Kłodzko Valley

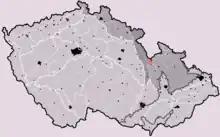
The Czech part of the Kłodzko Valley in the geomorphological system of the Czech Republic

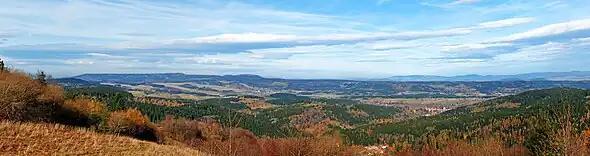
Kłodzko Valley

The Kłodzko Valley a valley in the Sudetes mountain range, that covers the central part of Kłodzko County in south-western Poland, with the southern tip extending to the Czech Republic around the town of Králíky. The chief and largest town in the valley is Kłodzko.